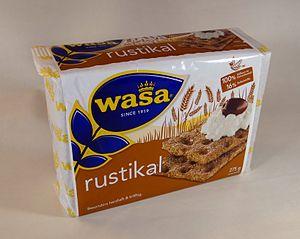
Wasabröd est une entreprise suédoise, fondée en 1919, qui fabrique du Pain croquant suédois, commercialisé sous la marque Wasa. Elle est le premier fabricant mondial de pain croustillant.